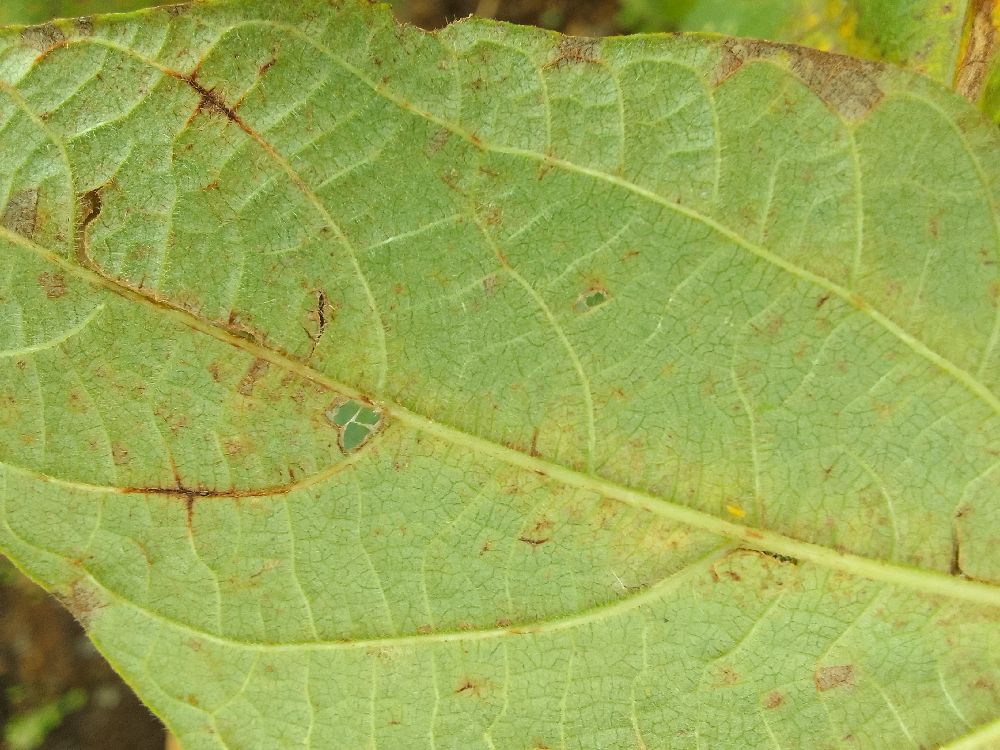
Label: anthracnose